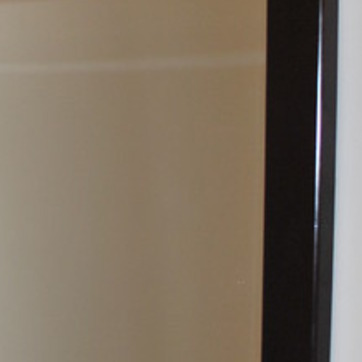
Material: mirror